Drive on Munda Point

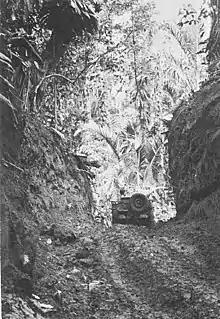
The jeep trail from Zanana

As part of efforts to break through to the cut-off 169th, the U.S. Army 118th Engineers, having previously pushed a track from Zanana, bridged the Barike River and ran a jeep trail towards the 169th's lines. Japanese troops harassed the bulldozer operators throughout this effort. Stores were moved to the head of this trail by an antitank company, but by 14 July it was still short. To relieve the supply situation, the 169th received supplies by parachute on 14 July. The following day, a battalion of the 145th Infantry Regiment arrived at Zanana as reinforcements, detached from the 37th Infantry Division. The same day, the advancing U.S. troops reached the Japanese main defensive line, consisting of a line of pillboxes, bunkers and fighting positions, supported by light and heavy machine guns, mortars and mountain guns of varying calibers. By this time many of the Americans were suffering from dysentery. As instances of combat stress began to rise, fire discipline declined.